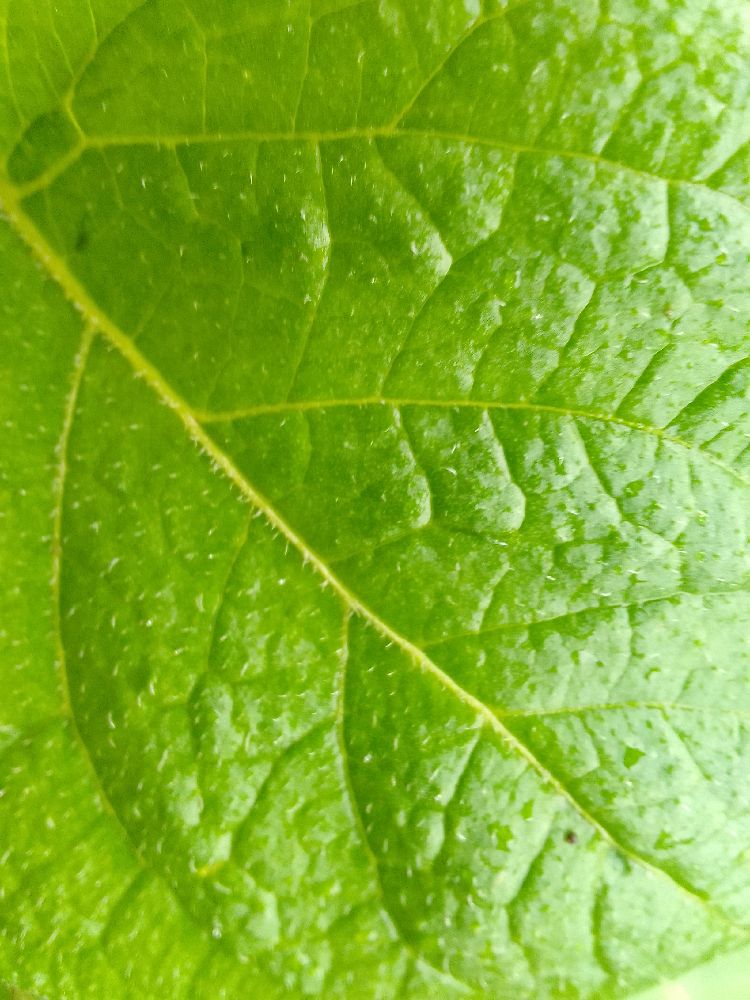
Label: Healthy